Richard Chamberlain

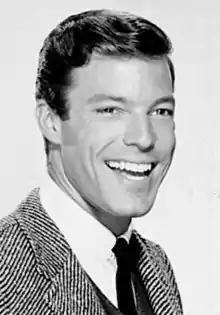
Chamberlain in 1964

George Richard Chamberlain (March 31, 1934 – March 29, 2025) was an American actor and singer who became a teen idol in the title role of the television show "Dr. Kildare" (1961–1966). He subsequently earned the title "King of the Mini-Series" for his work in several TV miniseries such as "Centennial" (1978), "Shōgun" (1980), and "The Thorn Birds" (1983). Chamberlain also performed classical stage roles and worked in musical theatre.